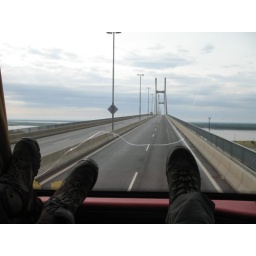
in the front of 2nd floor bus